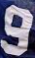
Number: 9